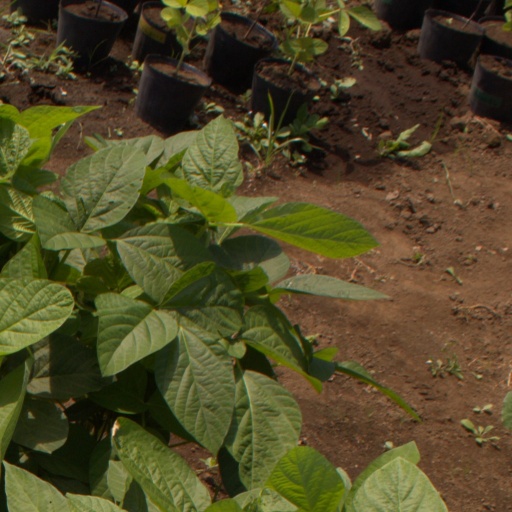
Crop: soybean